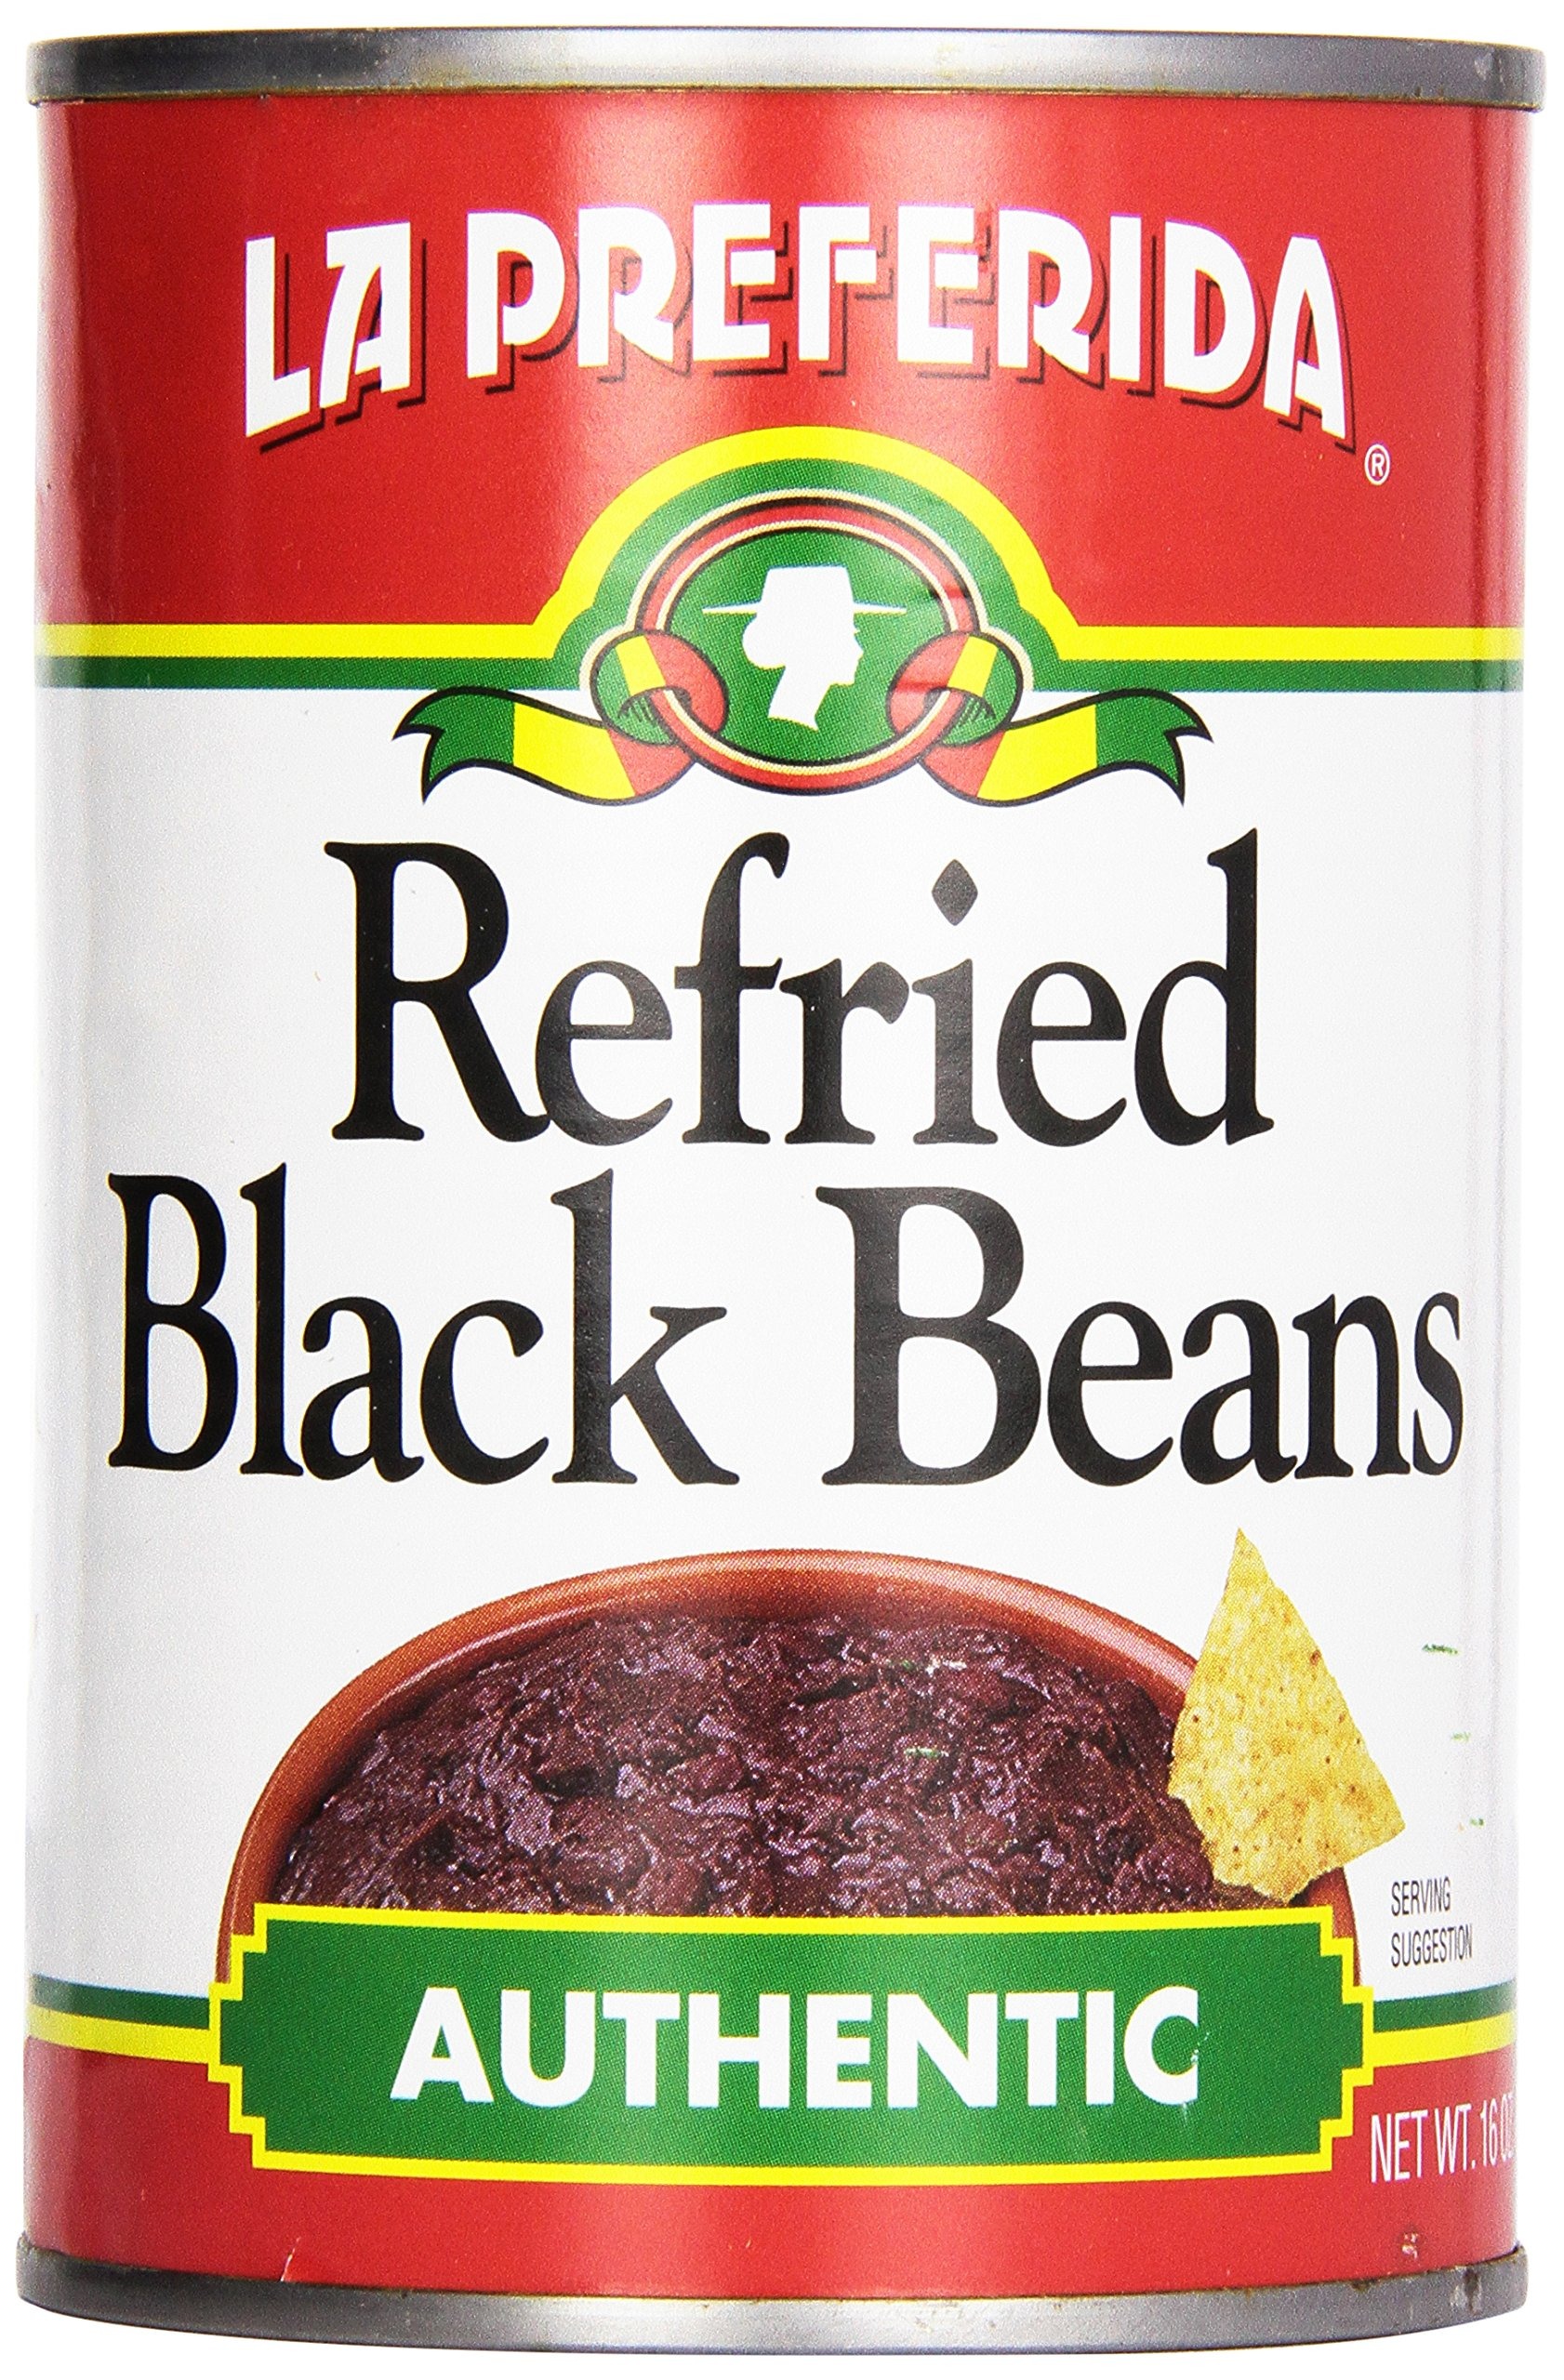
Item Name: La Preferida Black Refried Beans, 16 oz
Bullet Point 1: UNIQUE TWIST ON AUTHENTIC FLAVORS Our authentic refried black beans offer a unique twist on traditional flavors with a dash of garlic and onion powder for a little zest.
Bullet Point 2: GOOD SOURCE OF FIBER AND PROTEIN Each can of refried black beans contains 70 calories,14g of fiber, and 8g of protein per 1/2 cup serving.
Bullet Point 3: MADE WITH SIMPLE INGREDIENTS You won’t find any nonsense in these beans just a few simple ingredients: cooked black beans, water, salt, lard, garlic powder, and onion powder. No artificial colors or preservatives.
Bullet Point 4: READY-TO-EAT These flavorful frijoles are a great heat-and-serve dish. Cook over the stovetop or microwave to heat through and add your favorite seasoning.
Bullet Point 5: CONSCIOUS PACKAGING Our cans are made with BPA-free lining.
Product Description: Est. 1949. www.lapreferida.com. Refried beans spicy chipotle. Refried beans authentic. Refried beans jalapenos. Enjoy these other great products from La Preferida. BPA free can lining. Product of USA.
Value: 16.0
Unit: Ounce

Price: 1.79